Tariq Jamil

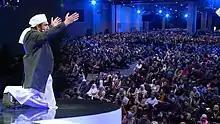
Tariq jamil at RIS conference in Toronto,Canada

Jamil has delivered religious sermons internationally and comes from a school of thought called Deoband. He supports ethnic and sectarian harmony.